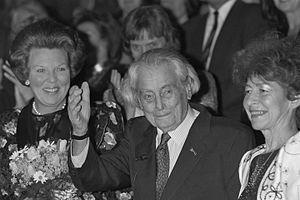
Marcelline Rozenberg, dite Marceline Loridan-Ivens, née le 19 mars 1928 à Épinal et morte le 18 septembre 2018 à Paris, est une cinéaste et productrice française.